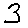
Label: 3